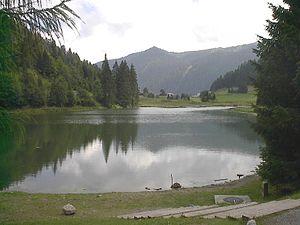
Le lac de Morgins (zone protégée).
Le lac de Morgins est un lac de Suisse.
Le pas de Morgins est un col de moyenne altitude situé sur la frontière franco-suisse, entre le département de Haute-Savoie et le canton du Valais, à une altitude de 1 369 m. C'est le point de passage de la route reliant Thonon à Monthey entre le val d'Abondance et le val d'Illiez via le val de Morgins.